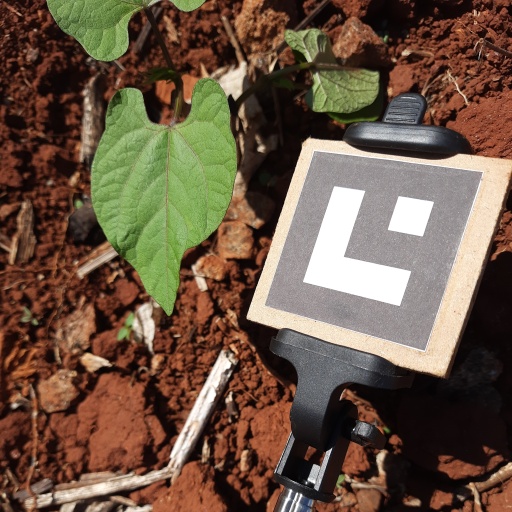
Observations: wavy surface, no eating holes, under sunlight